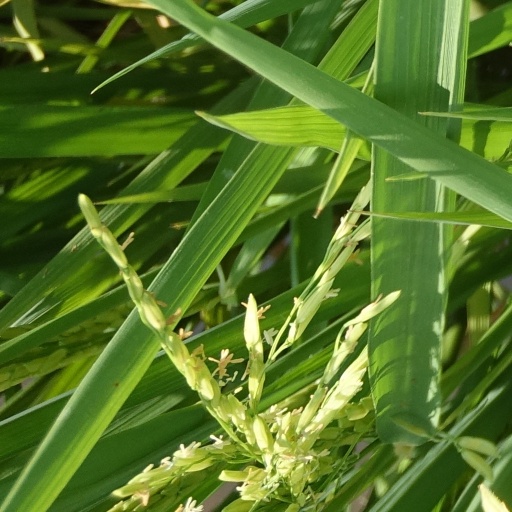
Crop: rice